Chinese Civil War

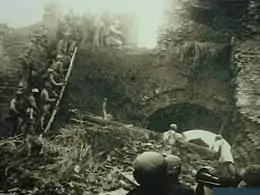
Shangdang Campaign, SeptemberOctober 1945

In the last month of World War II in East Asia, Soviet forces launched the huge Manchurian Strategic Offensive Operation against the Japanese Kwantung Army in Manchuria and along the Chinese-Mongolian border. This operation destroyed the Kwantung Army in just three weeks and left the USSR occupying all of Manchuria by the end of the war in a total power vacuum of local Chinese forces. Consequently, the 700,000 Japanese troops stationed in the region surrendered. Later in the year Chiang Kai-shek realized that he lacked the resources to prevent a CCP takeover of Manchuria following the scheduled Soviet departure. He therefore made a deal with the Soviets to delay their withdrawal until he had moved enough of his best-trained men and modern materiel into the region. However, the Soviets refused permission for the Nationalist troops to traverse its territory and spent the extra time systematically dismantling the extensive Manchurian industrial base (worth up to $2 billion) and shipping it back to their war-ravaged country. KMT troops were then airlifted by the US to occupy key cities in North China, while the countryside was already dominated by the CCP. On 15 November 1945, the KMT began a campaign to prevent the CCP from strengthening its already strong base. At the same time, however, the return of the KMT also brought widespread graft and corruption, with an OSS officer remarking that the only winners were the Communists.